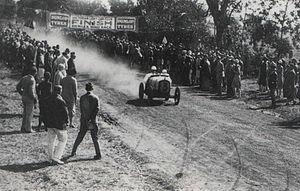
L'Austin 7, prononcée à l'anglaise seven, est une automobile fabriquée par le constructeur britannique Austin de 1922 à 1939. Surnommée la « Baby Austin » en raison de ses dimensions réduites, elle demeure l'un des modèles les plus célèbres de l'histoire de l'automobile anglaise, tant son succès fut immense. Produite à plus de 290 000 exemplaires, elle sera largement fabriquée par d'autres constructeurs automobiles tels que BMW et Nissan.